Elisabeth Kulmann

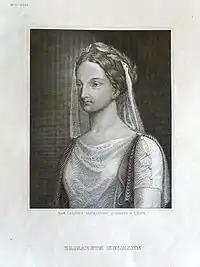
Portrait of Elisabeth Kulmann, after a bust by Paolo Catozzi

Elisabeth Kulmann was a Russian-born poet and translator who worked in Russian, German and Italian.